Hayden Mullins

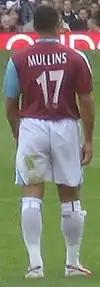
Mullins playing for West Ham United in November 2006

Mullins was the first signing for West Ham's newly appointed manager, Alan Pardew, and initially joined on a short-term loan to enable him to play against Nottingham Forest on the same day. The deal was made permanent a day later for a fee of £600,000, rising to £800,000 should West Ham be promoted. Pardew said of him, "...I have captured a player that I feel is going to add significantly to us. [He] can play in various positions and give us cover in a number of those [...] I think ultimately he is a central midfield player for us and I think his energy will be important; he will have to battle in the midfield. He is someone we are going to look to when we are up against it, to win the battle and give the room to [other players] to play. He is very much a destroyer and I think we are desperate for one of those."